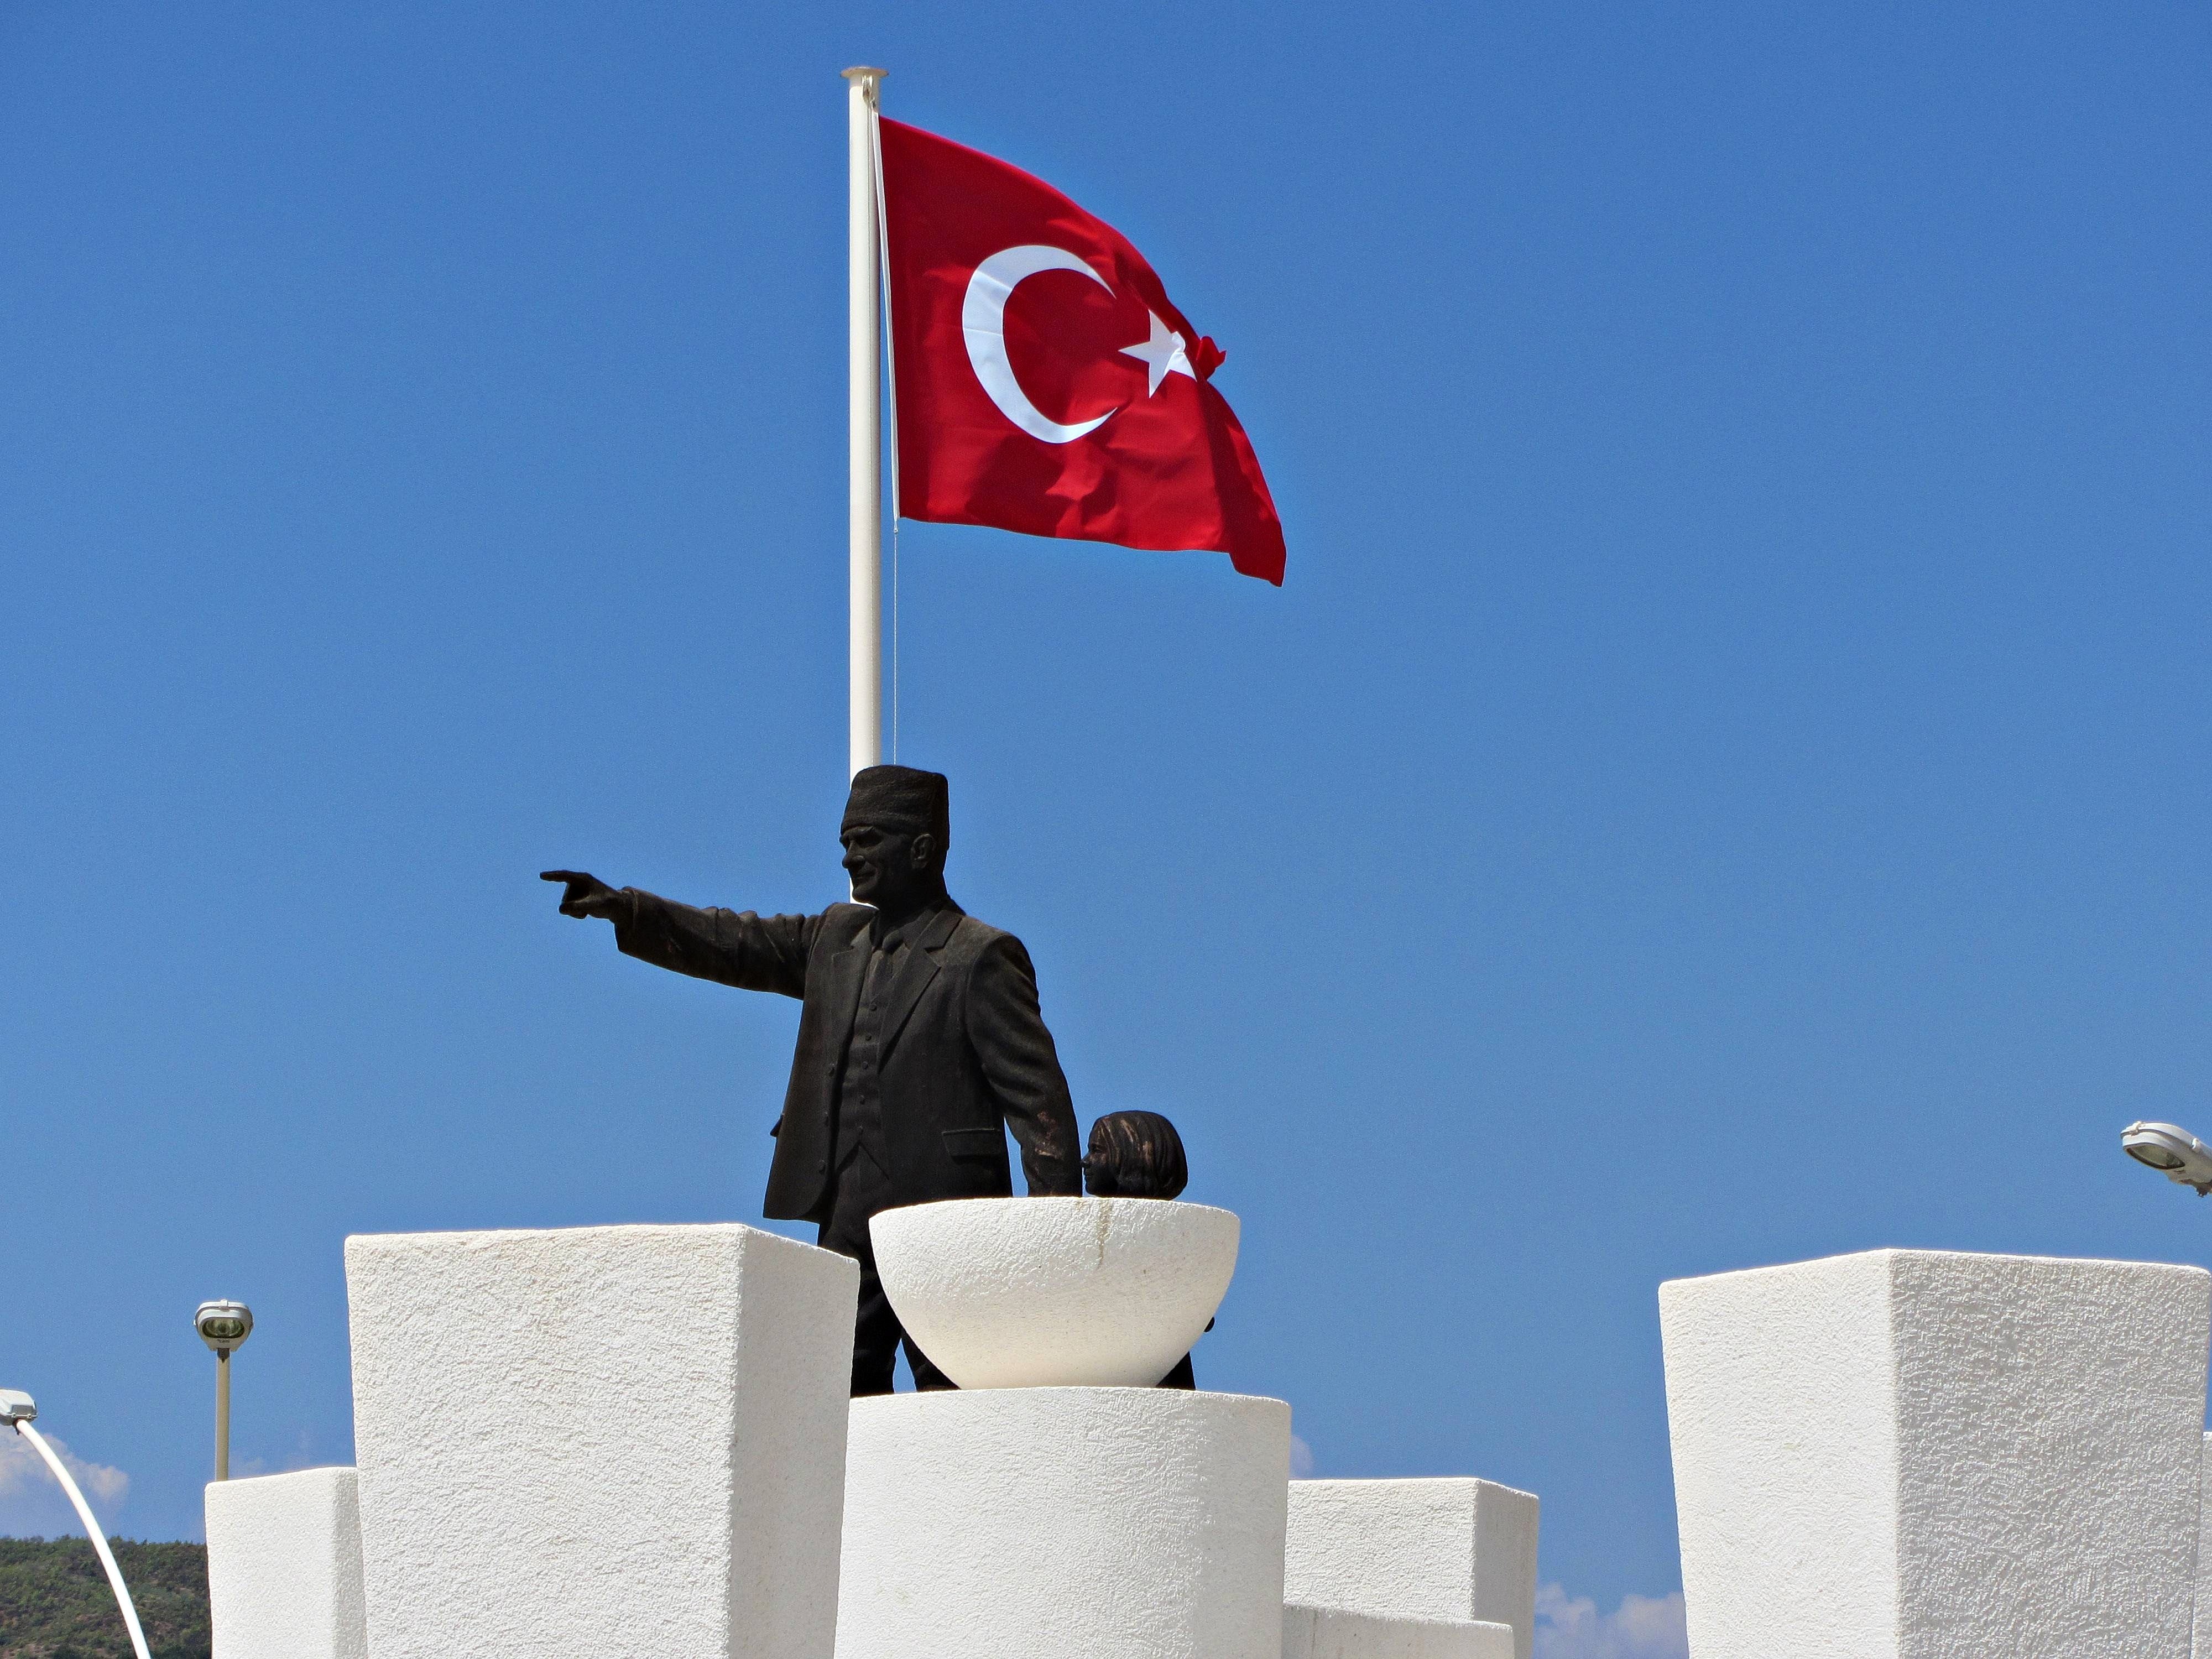
wind, advertising, monument, statue, flag, blue, memorial, turkey, fethiye